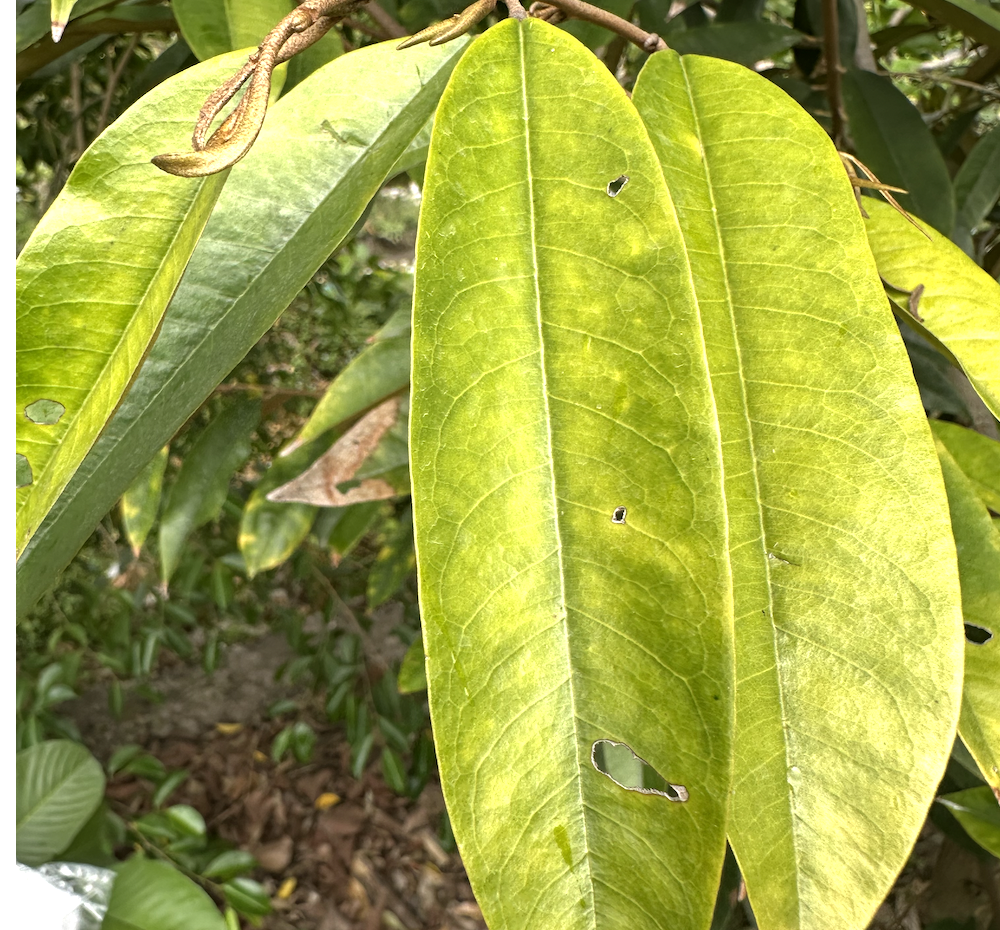
Label: yellow_leaf